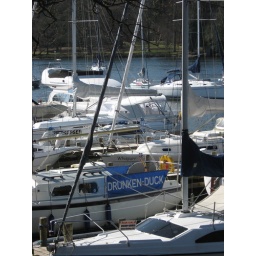
boat in bowness, lake district